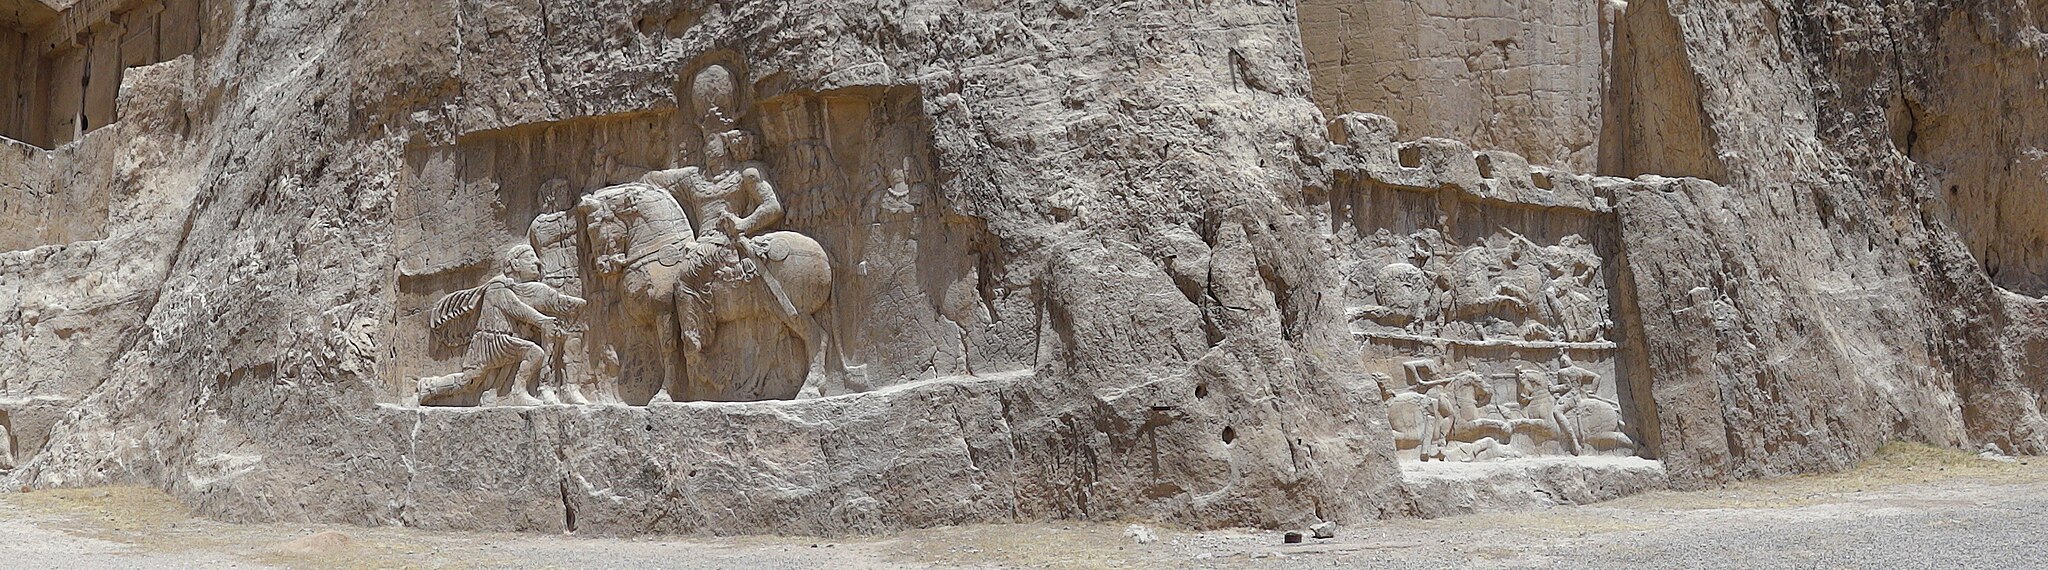
Title: Panorama of Bas-Reliefs at Necropolis - Central Iran (7427831896) (2)
Description: Panorama of Bas-Reliefs at Necropolis - Central Iran
Date: 2012-06-19 01:33
Categories: Relief of equestrian combat of Bahram II, Relief of triumph of Shapur I over Valerian at Naqsh-e Rustam, Photographs by Adam Jones, Flickr images reviewed by FlickreviewR 2